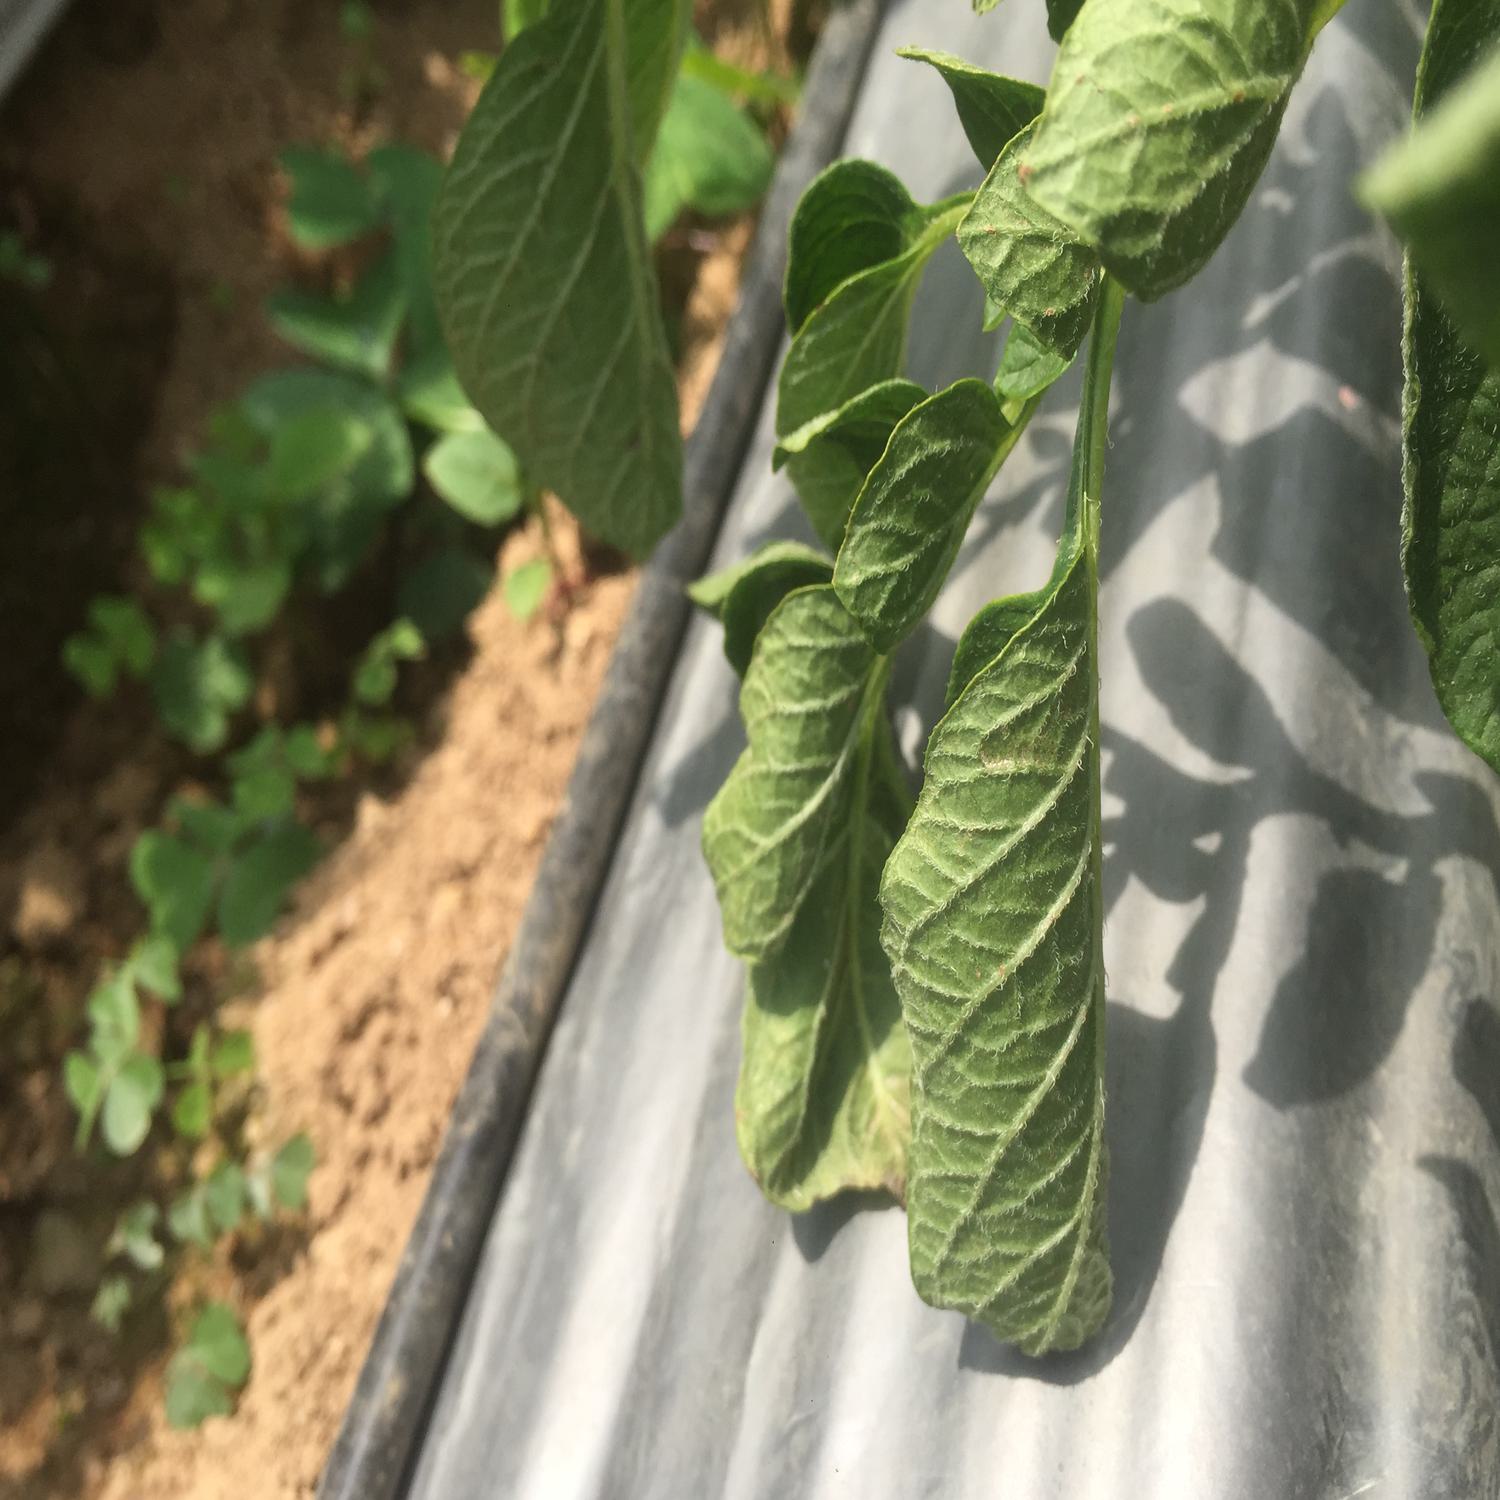
Label: Bacteria